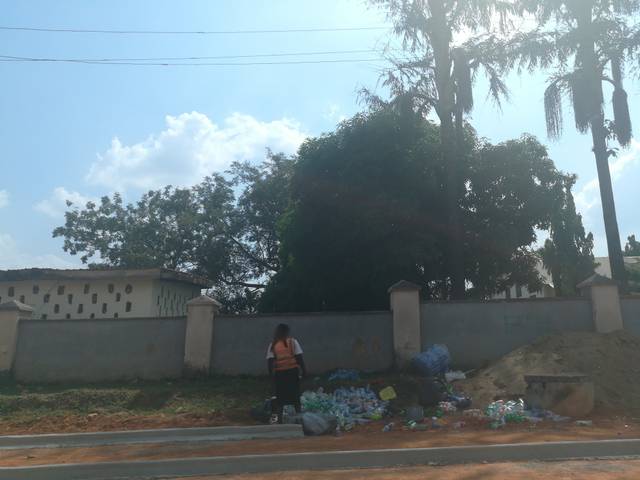
Region: Nigeria
Coordinates: 9.052, 7.448